Mdoukha

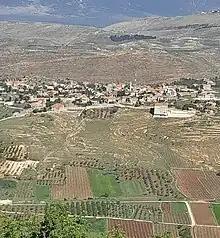
View of Mdoukha from Mount Qsair to the south of the town.

Mdoukha lies at the foothills of Mount Hermon (which can be seen from many different points in and around the town) in the Rashaya District of the Beqaa Valley, about 15 kilometres northwest of Mount Hermon, and 72 kilometres east of Beirut. It sits 1102 metres above sea level. Villages surrounding Mdoukha include Ain Arab, Al-Bireh, Al-Rafid, Bakka, Kfardenis, and Kherbet Rouha.